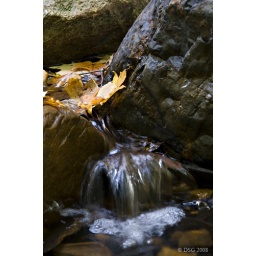
Water running through Chance Creek. The trees were not in color yet, but a few leaves fell early.